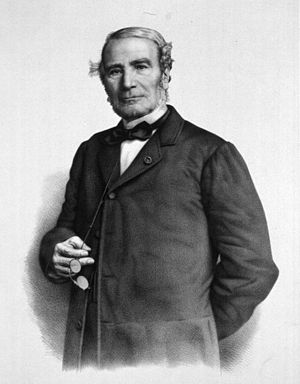
Antoine Bussy
Den franske kemiker Antoine Alexandre Brutus Bussy
Antoine Alexandre Brutus Bussy var en fransk kemiker som hovedsageligt studerede farmaceutika. Han og Friedrich Wöhler tilskrives hver, uafhængigt af hinanden, med at have isoleret grundstoffet beryllium i august 1828 ved at få kalium til at reagere med berylliumklorid.